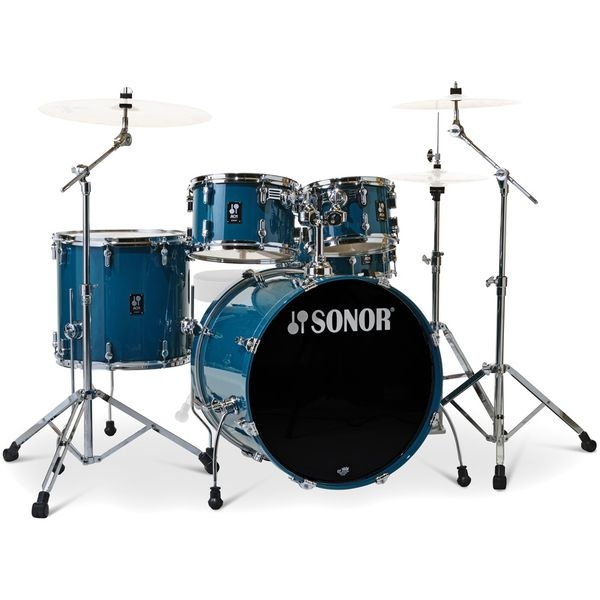
SONOR AQ1 STAGE SET
With its 100% all-birch shell construction, the AQ1 Stage 5-piece Shell Pack offers an incredibly balanced sonic response from all registers. This even spread makes it the “utility-player” of tone woods, providing a great foundation for wide range of sounds, from the thunderous strike of metal to the casual touch of jazz. And featuring either a gorgeous high-gloss finish or a classic wrap finish, these shells look just as fabulous as they sound! Finish: Caribbean Blue Configuration: Shell pack Number of Drums: 5 Snare (Depth x Diameter): 6″ x 14″ Mounted Toms (Depth x Diameter): 8″ x 12″, 7″ x 10″ Floor Toms (Depth x Diameter): 15″ x 16″ Bass Drums (Depth x Diameter): 17.5″ x 22″ Shell Material: Birch Tom Holders: 2 x Smart Mount System Complete Hardware Pack
Brand: Sonor
Category: Arts & Entertainment > Hobbies & Creative Arts > Musical Instruments > Percussion > Drum Kits > Acoustic Drum Kits